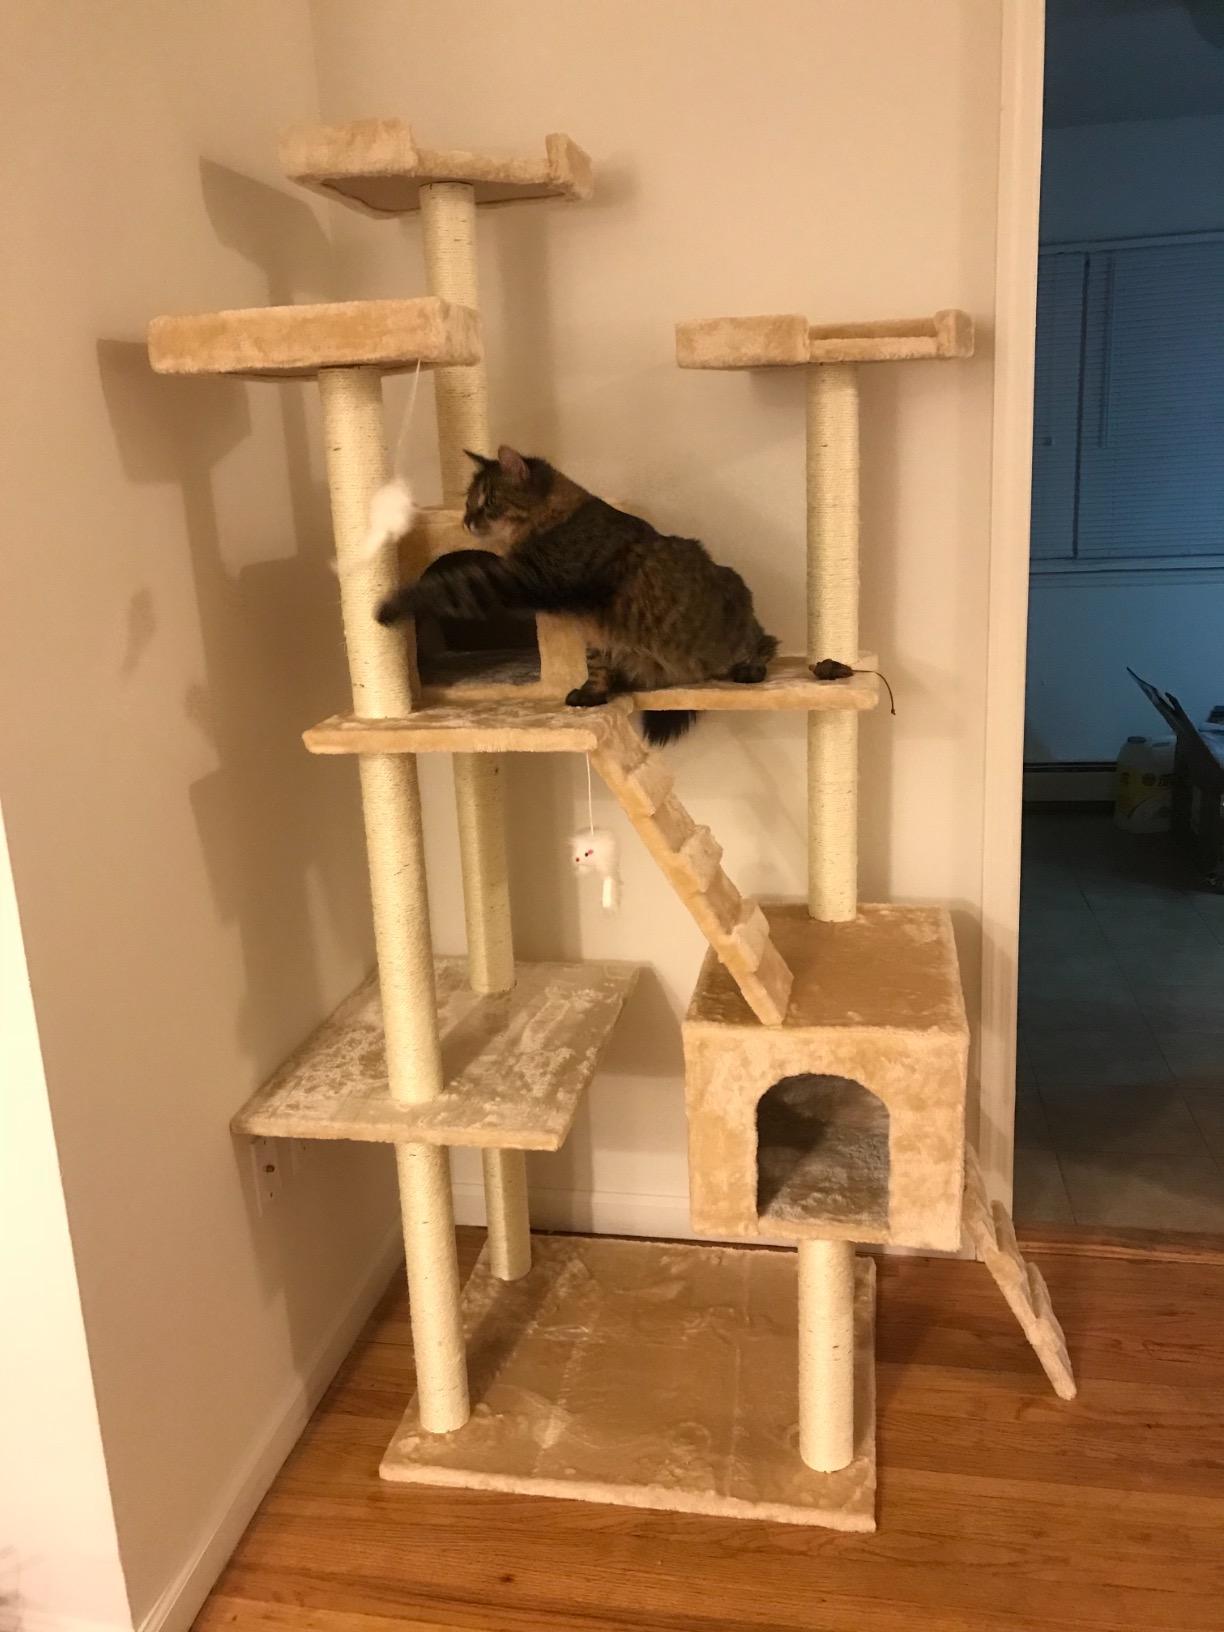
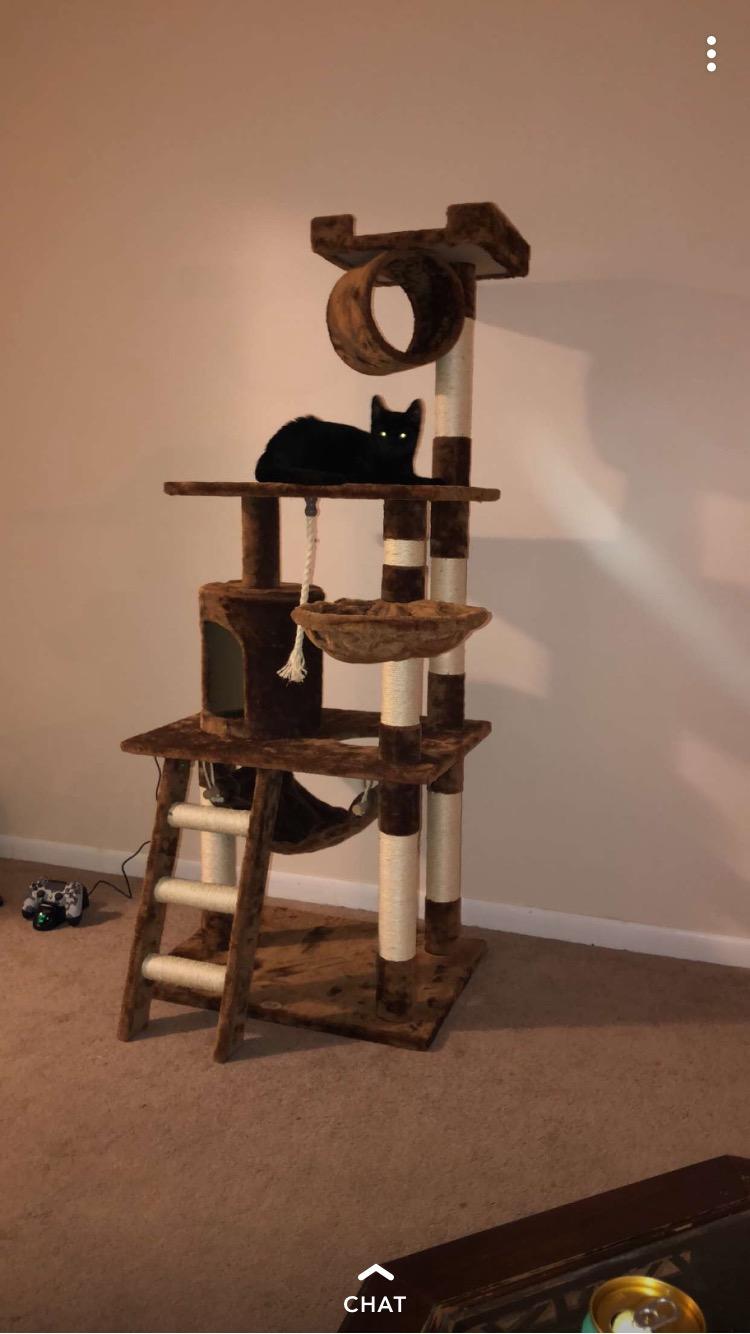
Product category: items_cat tree
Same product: no